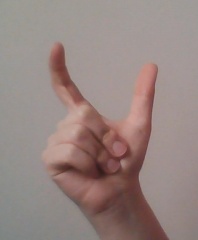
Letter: nun